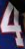
Number: 4